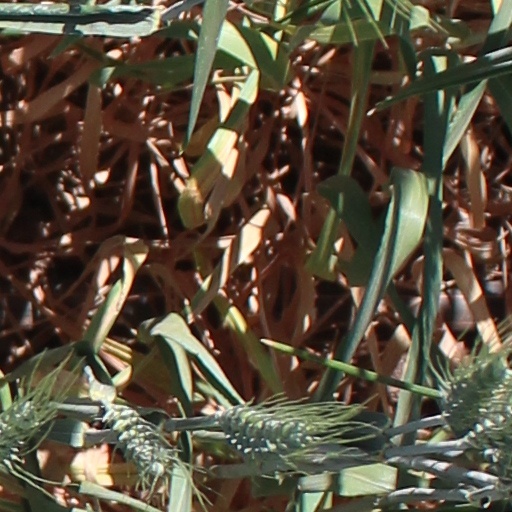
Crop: wheat